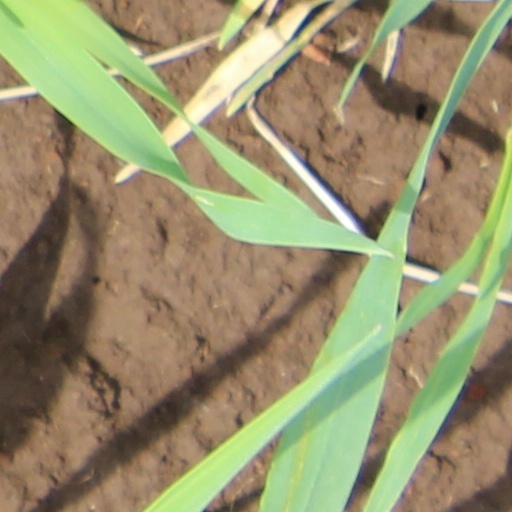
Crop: wheat